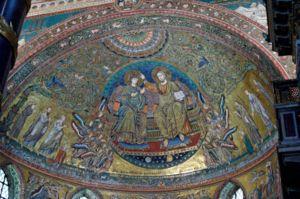
Couronnement de la Vierge avec anges, saints, le pape Nicolas IV et le cardinal Colonna. Mosaïque de l'abside de la basilique Sainte-Marie-Majeure.
La mosaïque byzantine, dont l’apogée se situe entre le VIᵉ siècle et le XVᵉ siècle, plonge ses racines dans une longue tradition venue de la Grèce antique et de Rome. À partir du IVᵉ siècle, les églises chrétiennes adoptèrent et adaptèrent cette tradition pour dépeindre des scènes de la vie religieuse et de la Bible, non plus sur les pavements de leurs édifices mais sur leurs murs et leurs plafonds. Les artistes byzantins devinrent renommés pour leur technique et leur inspiration, influençant ceux du royaume normand de Sicile au XIIᵉ siècle ainsi que ceux de Venise, de Rome et d’autres villes de l’ancienne Italie byzantine, de même que ceux de Russie, d’Ukraine et d’autres pays du monde orthodoxe. L’art de la mosaïque s’estompa au cours de la Renaissance quoique divers artistes comme Raphaël continuèrent à pratiquer les anciennes techniques. Hors de l’empire byzantin, ces techniques furent adoptées à la fois par des artistes juifs pour la décoration des synagogues et par des artistes musulmans pour celle des mosquées et des palais.